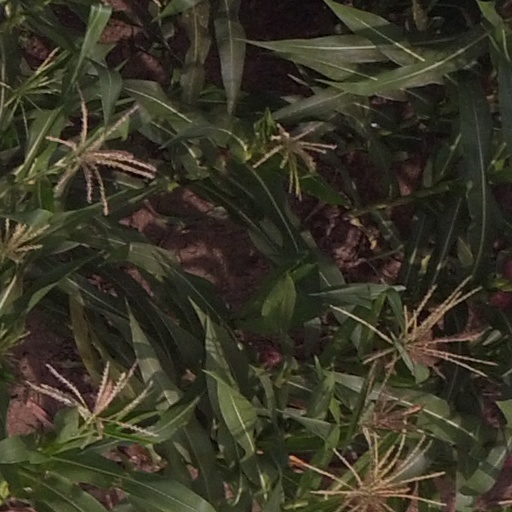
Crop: maize; corn